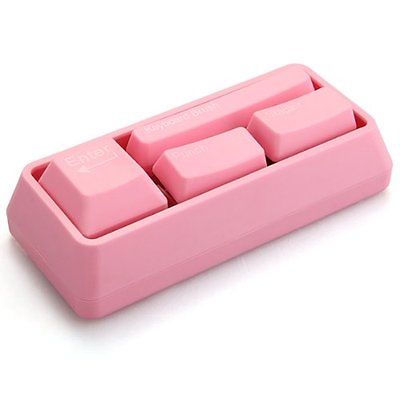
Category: stapler